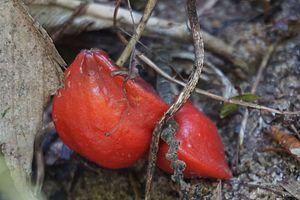
Communément appelé ""feuille d'attiéké"" en Côte d'Ivoire"
Le katemfe ou «fruit miraculeux» est une plante tropicale à fleurs de la famille des marantacées. Elle est présente des forêts tropicales de la Sierra Leone au Nigéria et jusqu'au bassin du Congo.